Perry Expedition

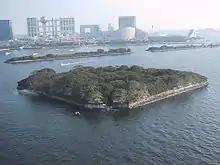
Odaiba battery at the entrance of Tokyo, built in 1853–54 to prevent an United States incursion

Perry finally reached Uraga at the entrance to Edo Bay in Japan on July 8, 1853. His fleet at this time consisted of four vessels: "Susquehanna", "Mississippi", "Plymouth" and "Saratoga". As he arrived, Perry ordered his ships to steam past Japanese lines towards the capital of Edo, and position their guns towards the town of Uraga. He also fired blank shots from his 73 cannons, which he claimed was in celebration of the American Independence Day. Perry's ships were equipped with new Paixhans shell guns, cannons capable of wreaking great explosive destruction with every shell.